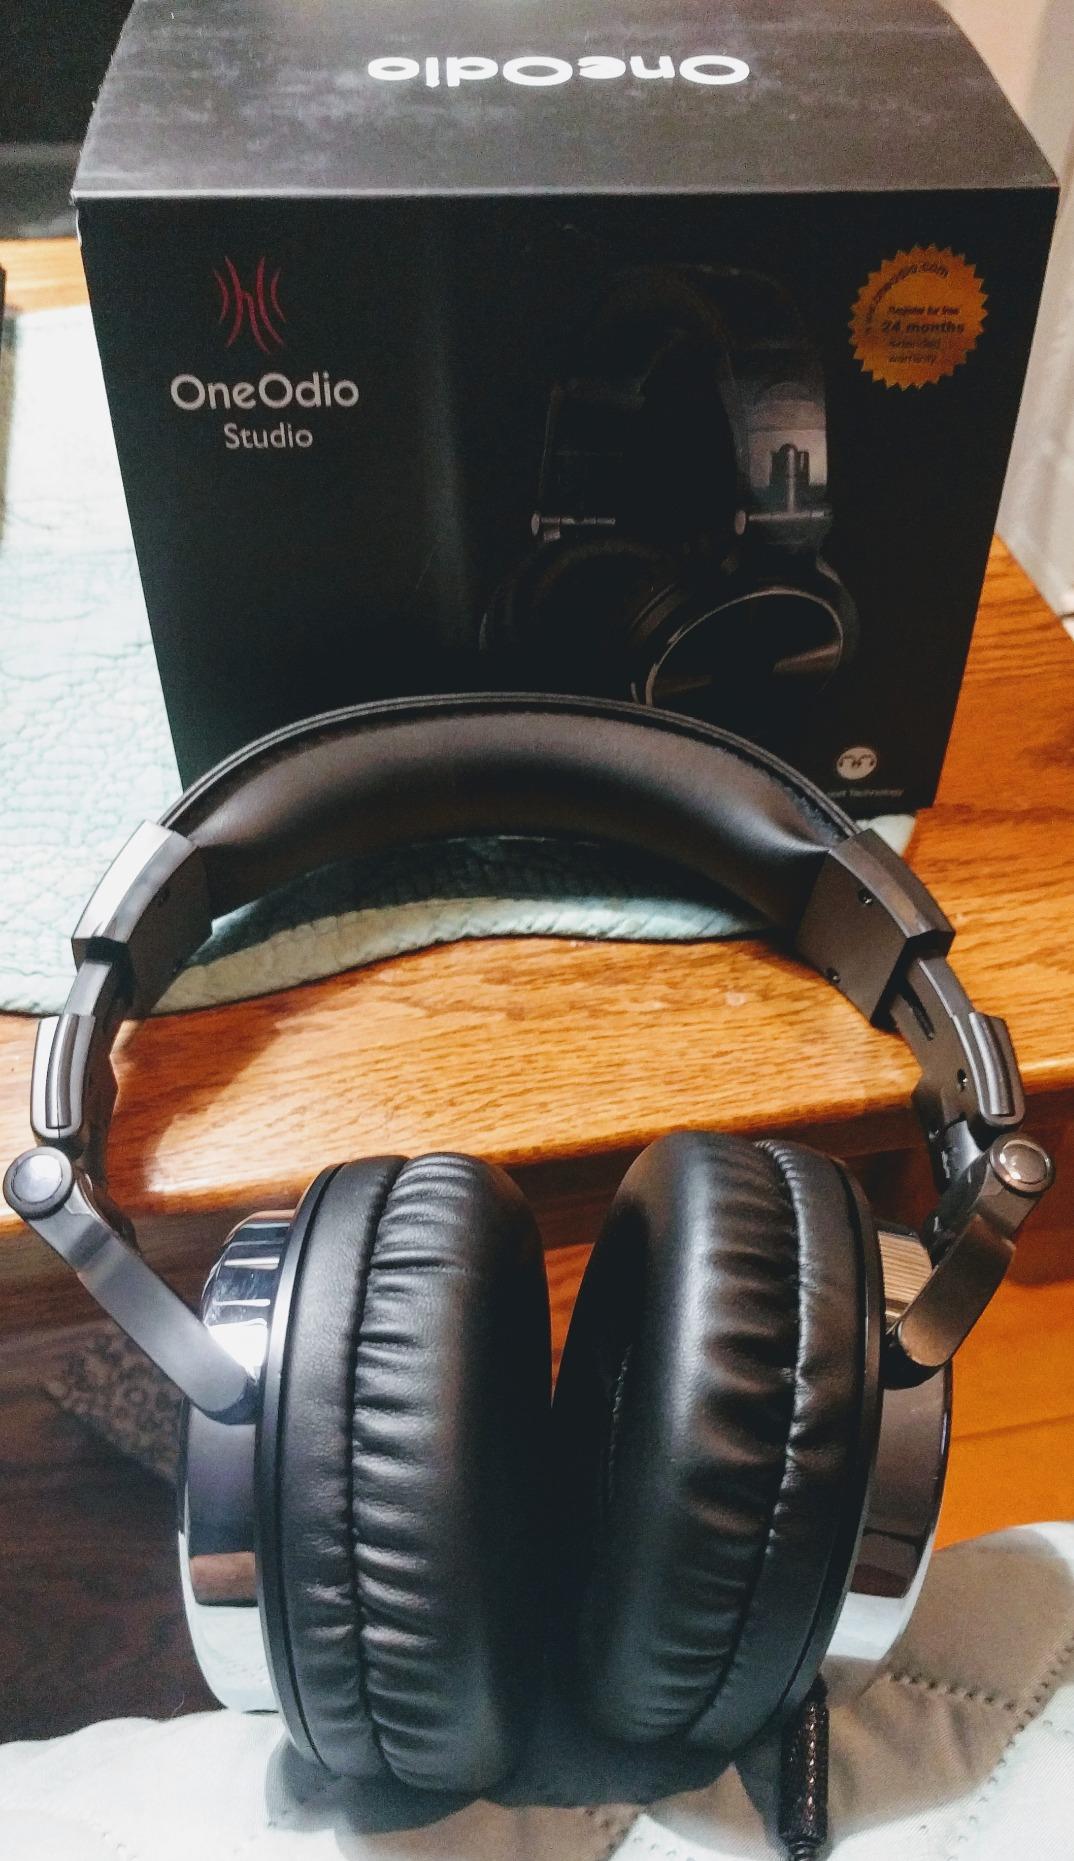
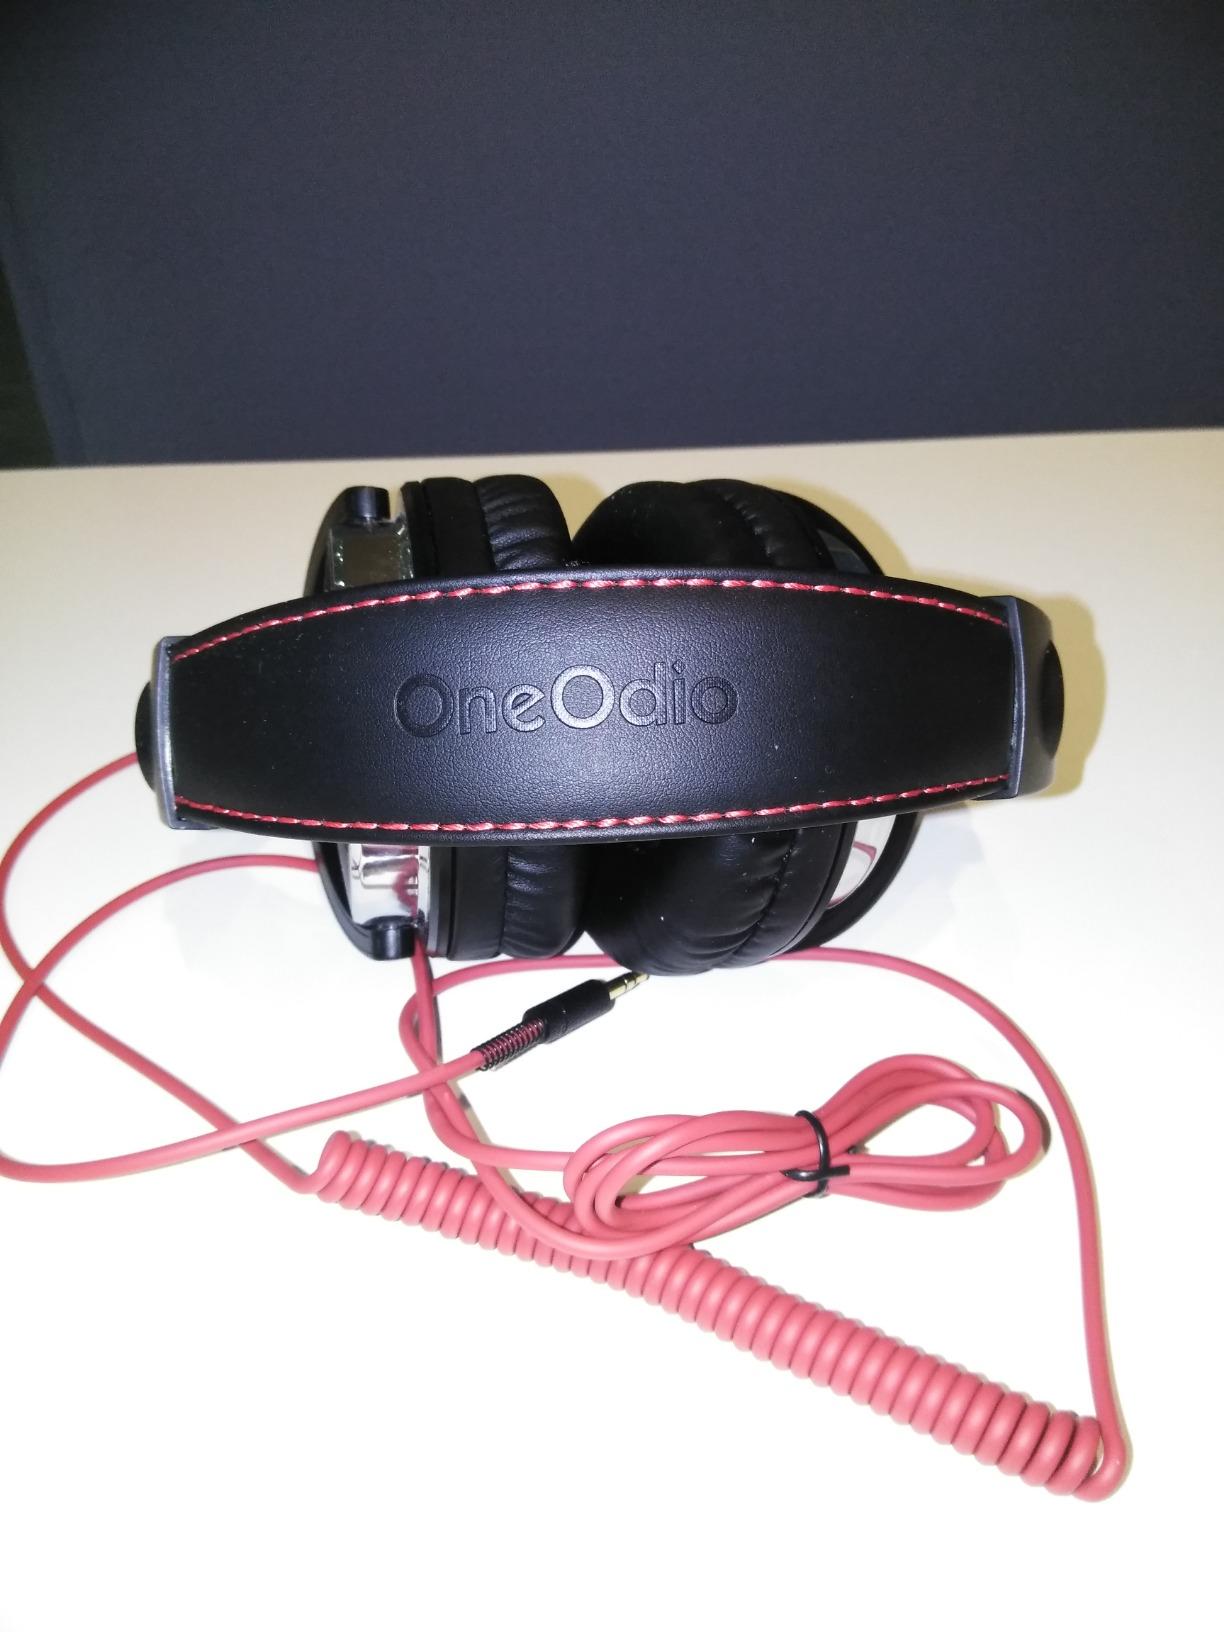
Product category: headphones
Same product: yes